Mareel

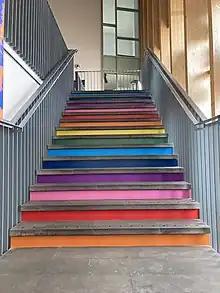
Stairs inside Mareel

Motivations for building Mareel include the development of the music, film and creative industries, tourism, educational opportunities, job creation and the provision of leisure and education facilities for the community, particularly young people.